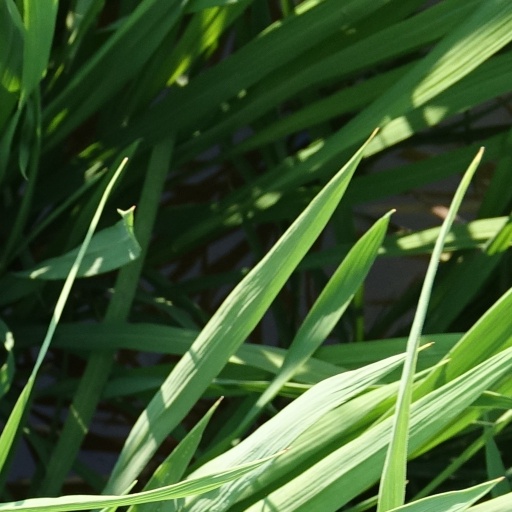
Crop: rice